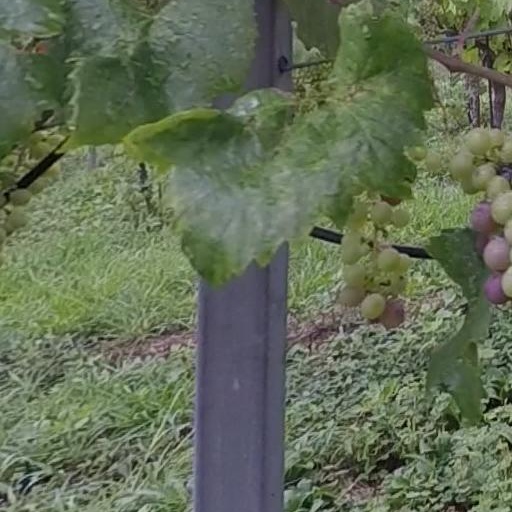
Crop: grape